El Chanal

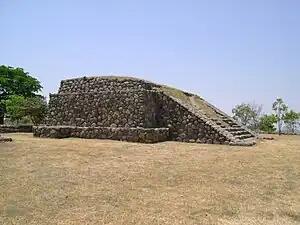
Pyramidal Structure.

The presence of a Mesoamerican ballgame court in the south of the archaeological site as part of ceremonial spaces is evidence of the strong religious life of the site. The cosmic sense of the town allowed battles by deities to culminate at the court, that fought day after day and allowed the reign of day and night and, hence the construction of the “Time Plaza”, include in the northeast the “Day and Night” Plaza and the “Water Plaza” at the northwest. The game deity was Xolotl that accompanied the sun in its passage through the underworld and announced its success over darkness by means of Venus, the morning star. The game rules, played by men, featured, a fundamental character for the world future. It is very probable that human sacrifice contemplated the magic that allowed supporting the fight of the light against the darkness.